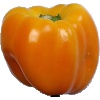
Label: Pepper Yellow 1